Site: brandenburg
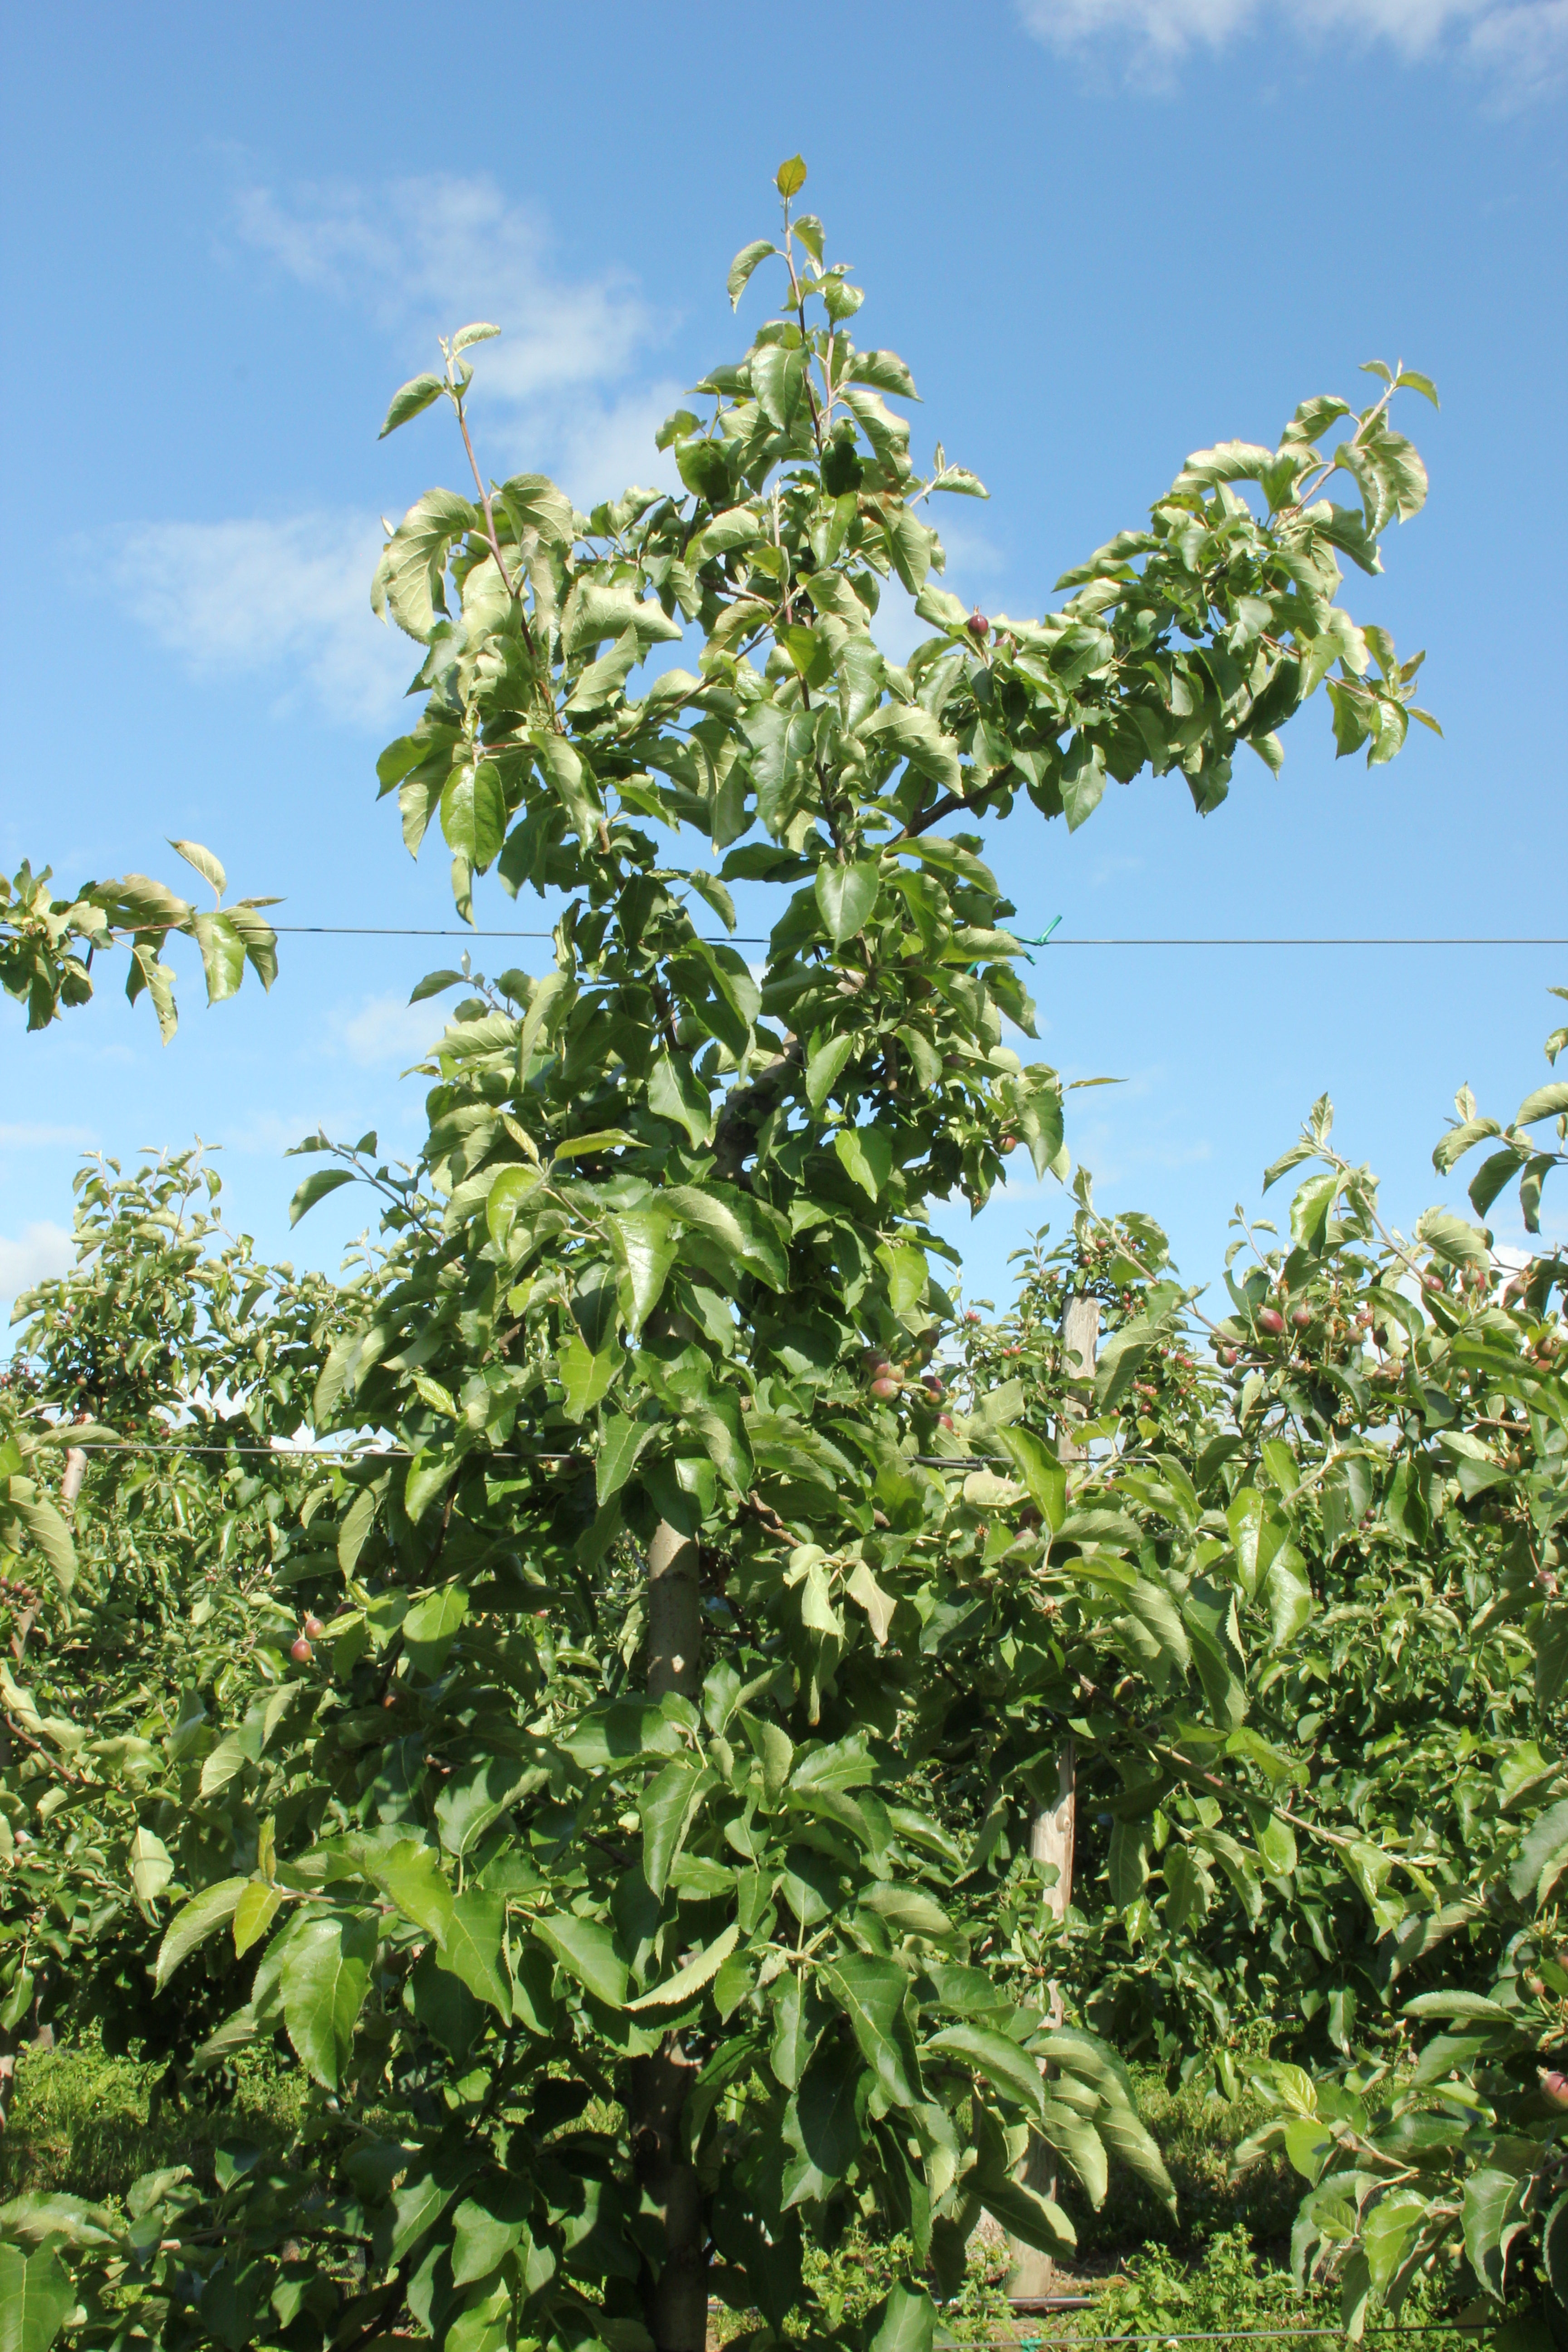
Growth stage (BBCH 72): Development of fruit